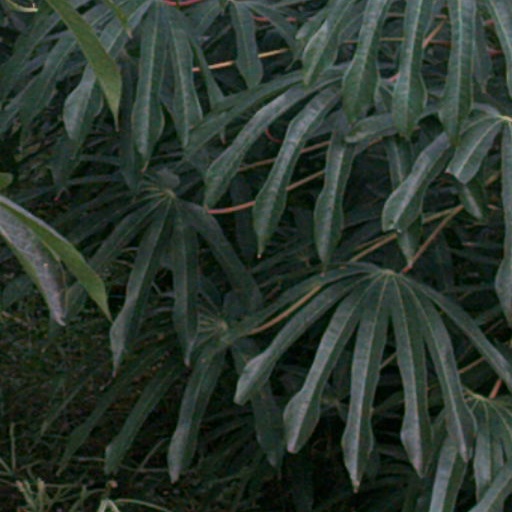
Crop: cassava